Arsen Beglaryan

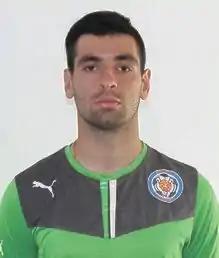
Beglaryan with Mika

Arsen Abramovich Beglaryan (born 18 February 1993) is a professional footballer who plays as a goalkeeper for Alashkert. Born in Russia, he plays for the Armenia national team.